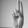
ASL letter: U